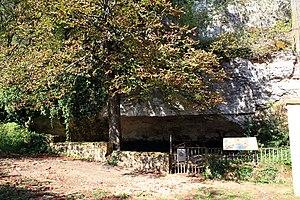
site éponyme de l'abri Cro-Magnon, les Eyzies, Dordogne, France
Cet article recense les monuments historiques français classés en 1957.
Les Eyzies-de-Tayac-Sireuil est une ancienne commune française située dans le département de la Dordogne, en région Nouvelle-Aquitaine.
L'abri de Cro-Magnon est un site préhistorique français situé dans l'ancienne commune des Eyzies-de-Tayac, dans le département de la Dordogne, à quelques centaines de mètres de la gare des Eyzies. Outre des sépultures, ce site éponyme de l'Homme de Cro-Magnon a livré des outils en silex et des éléments de parure attribués à l'Aurignacien ou au Gravettien.